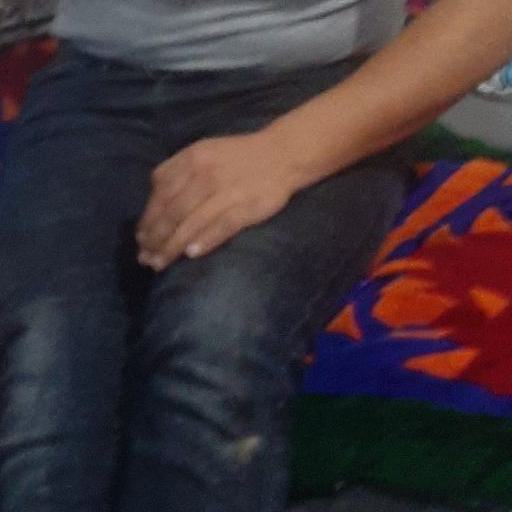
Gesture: no_gesture